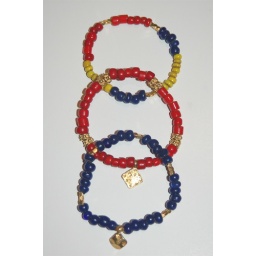
Antique Venetian glass beads in red, yellow and navy, with vermeil accent beads and charms